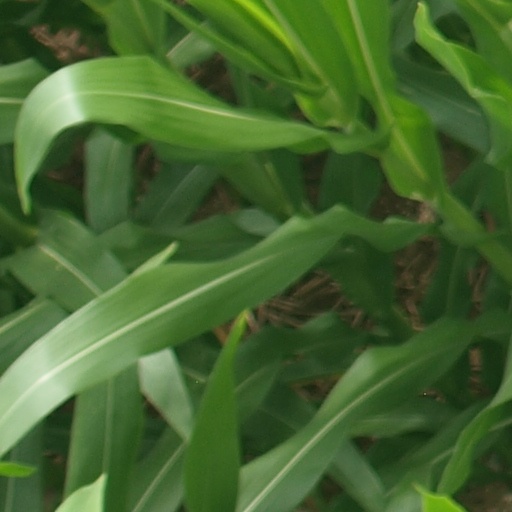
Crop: maize; corn